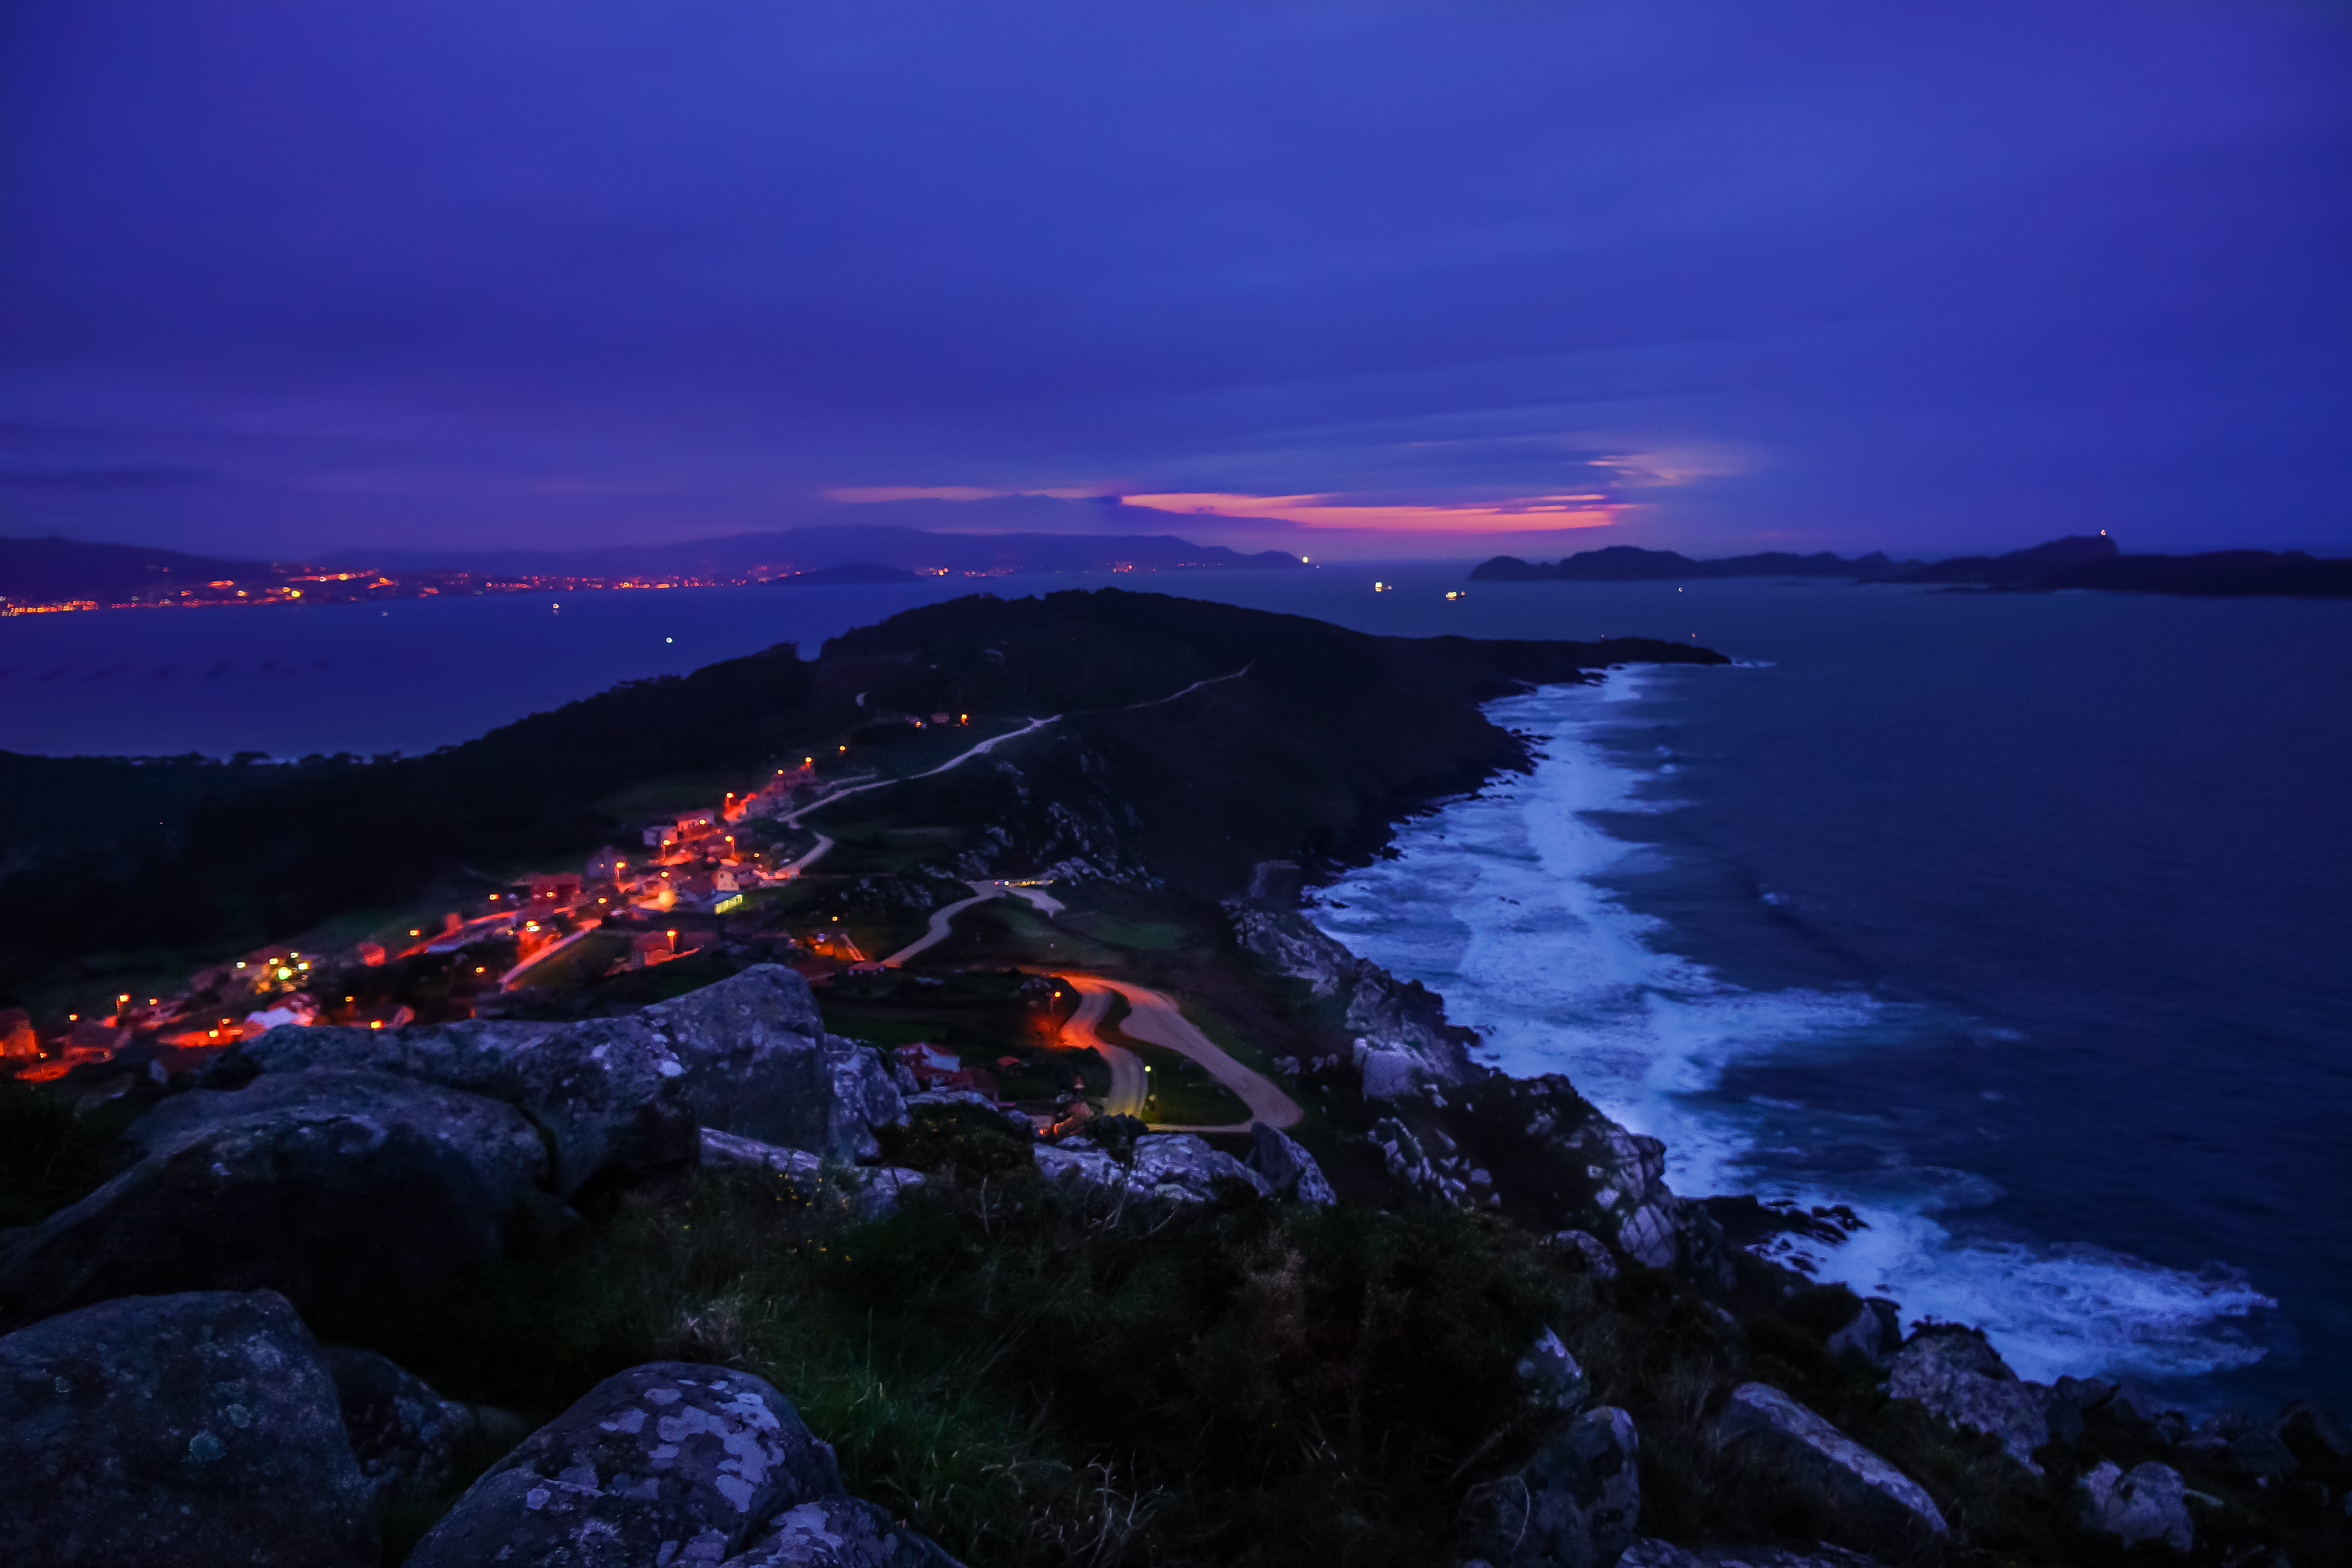
landscape, sea, coast, ocean, horizon, mountain, sunrise, sunset, night, dawn, photo, dusk, evening, reflection, spain, galicia, pontevedra, paisajes, a77, espana, g, ggl1, gaby1, xovesphoto, nocturnas, sonya77, sony16105mm, xelodegalicia, landform, gabrielcoru a, gabycoru a, ofacho, montefacho, geological phenomenon